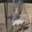
Label: deer